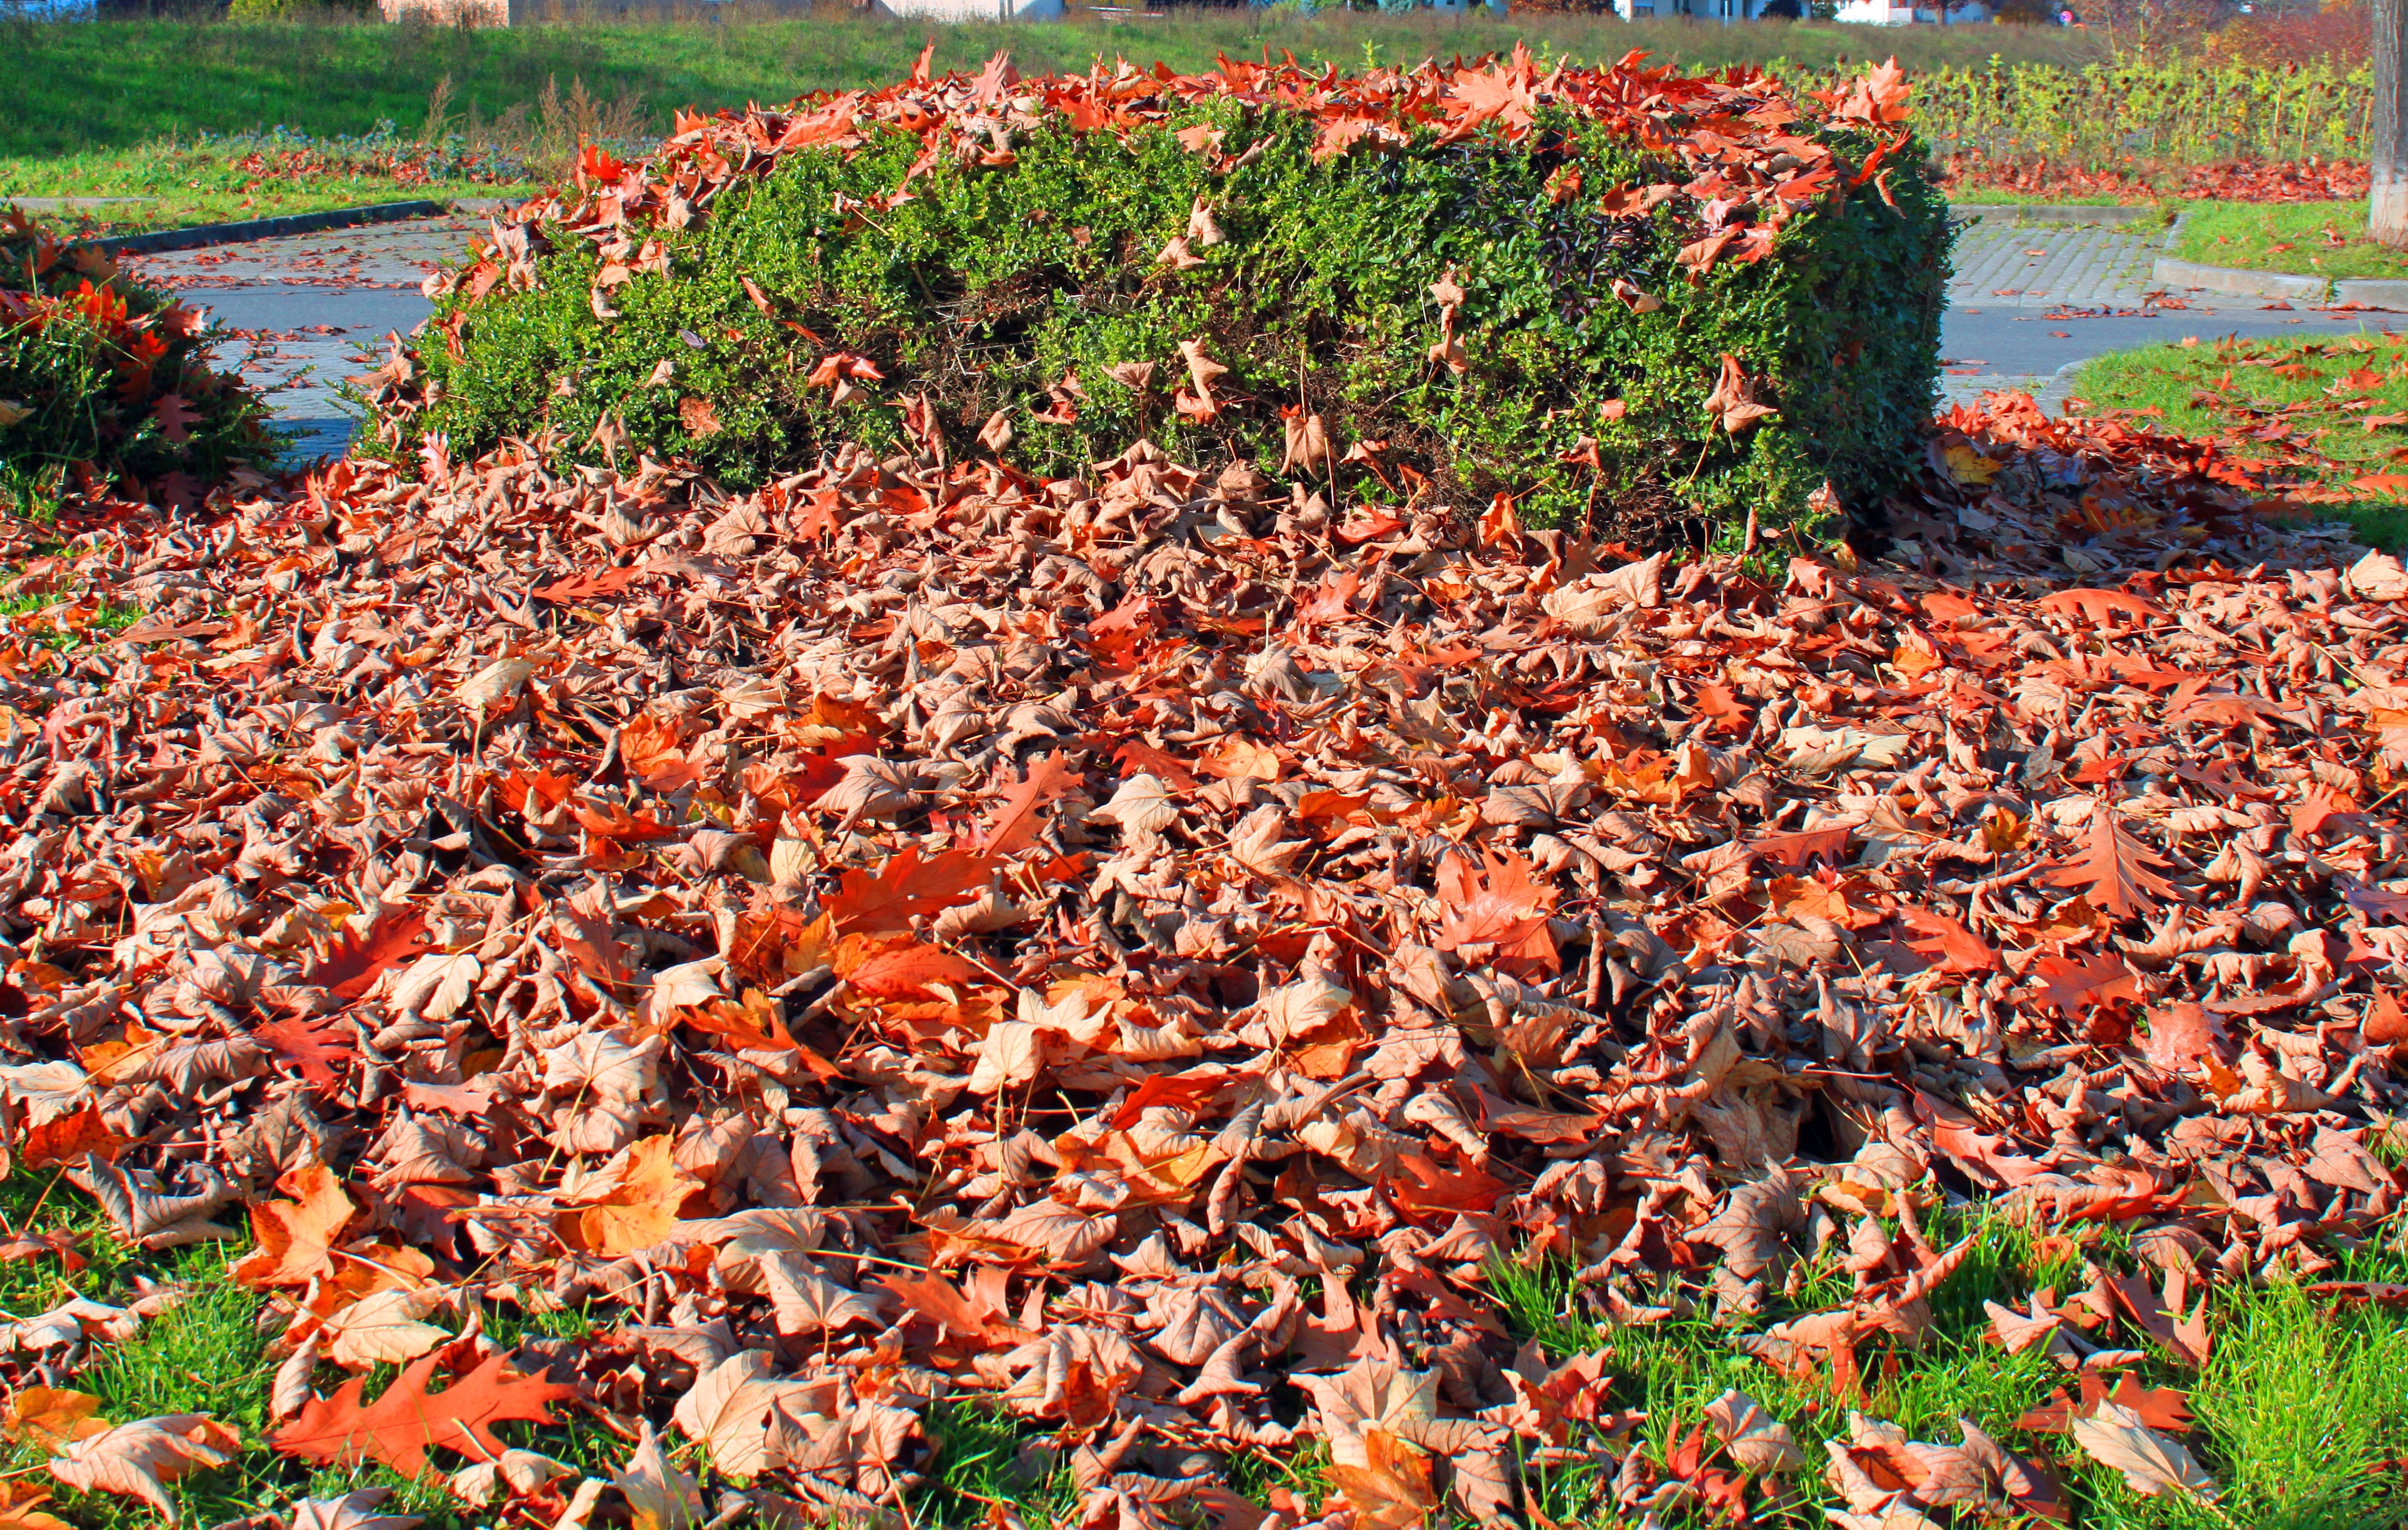
tree, nature, forest, plant, leaf, flower, autumn, soil, season, leaves, shrub, deciduous, plantation, fall color, autumn forest, golden autumn, chestnut leaves, flowering plant, woody plant, land plant